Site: brandenburg
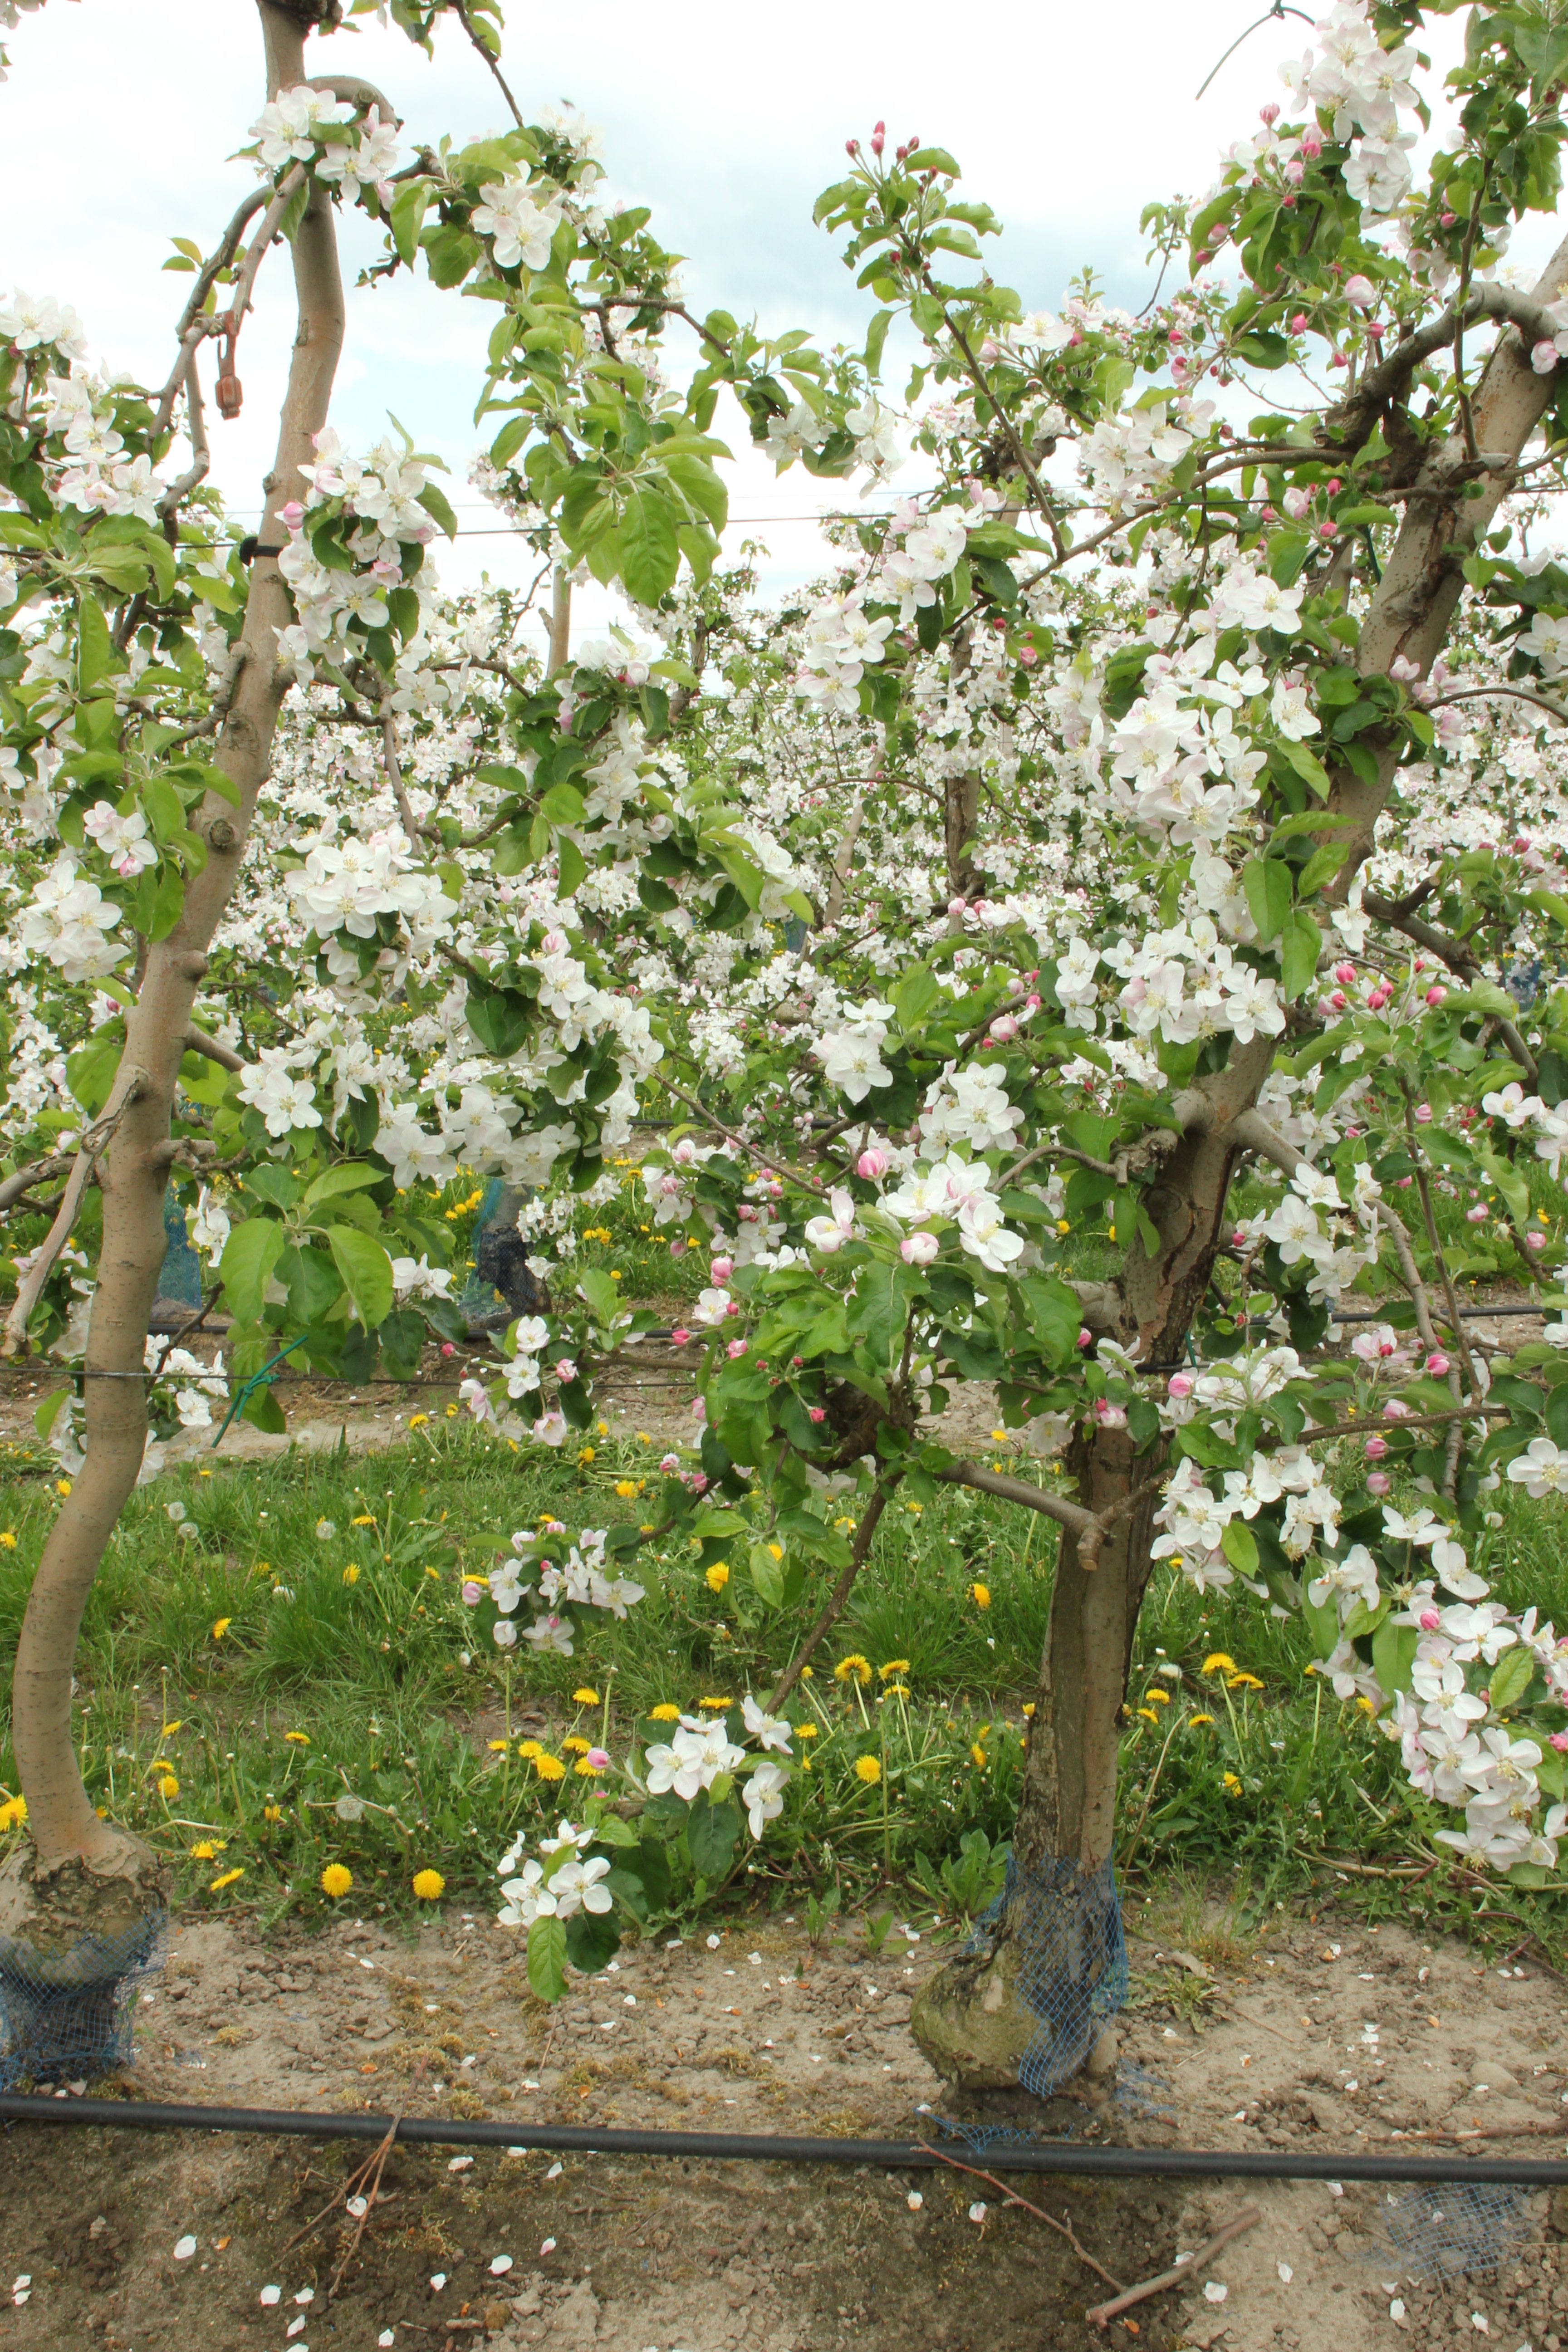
Growth stage (BBCH 65): Flowering